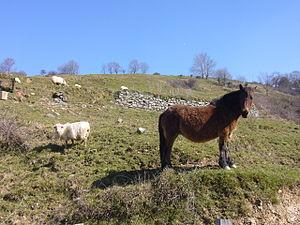
Le cheval des montagnes du Pays basque est une race de chevaux lourds de montagne rustique, originaire de la communauté autonome du pays basque espagnol. Issue d'un groupe de poneys propres au nord de la péninsule Ibérique, la race a évolué au cours du XXᵉ siècle. Les croisements avec des chevaux de trait, notamment Bretons, visaient à l'adapter à la traction agricole jusqu'aux années 1960. Le cheval des montagnes du Pays basque est désormais une race à vocation bouchère, élevée pour produire de la viande de poulain.